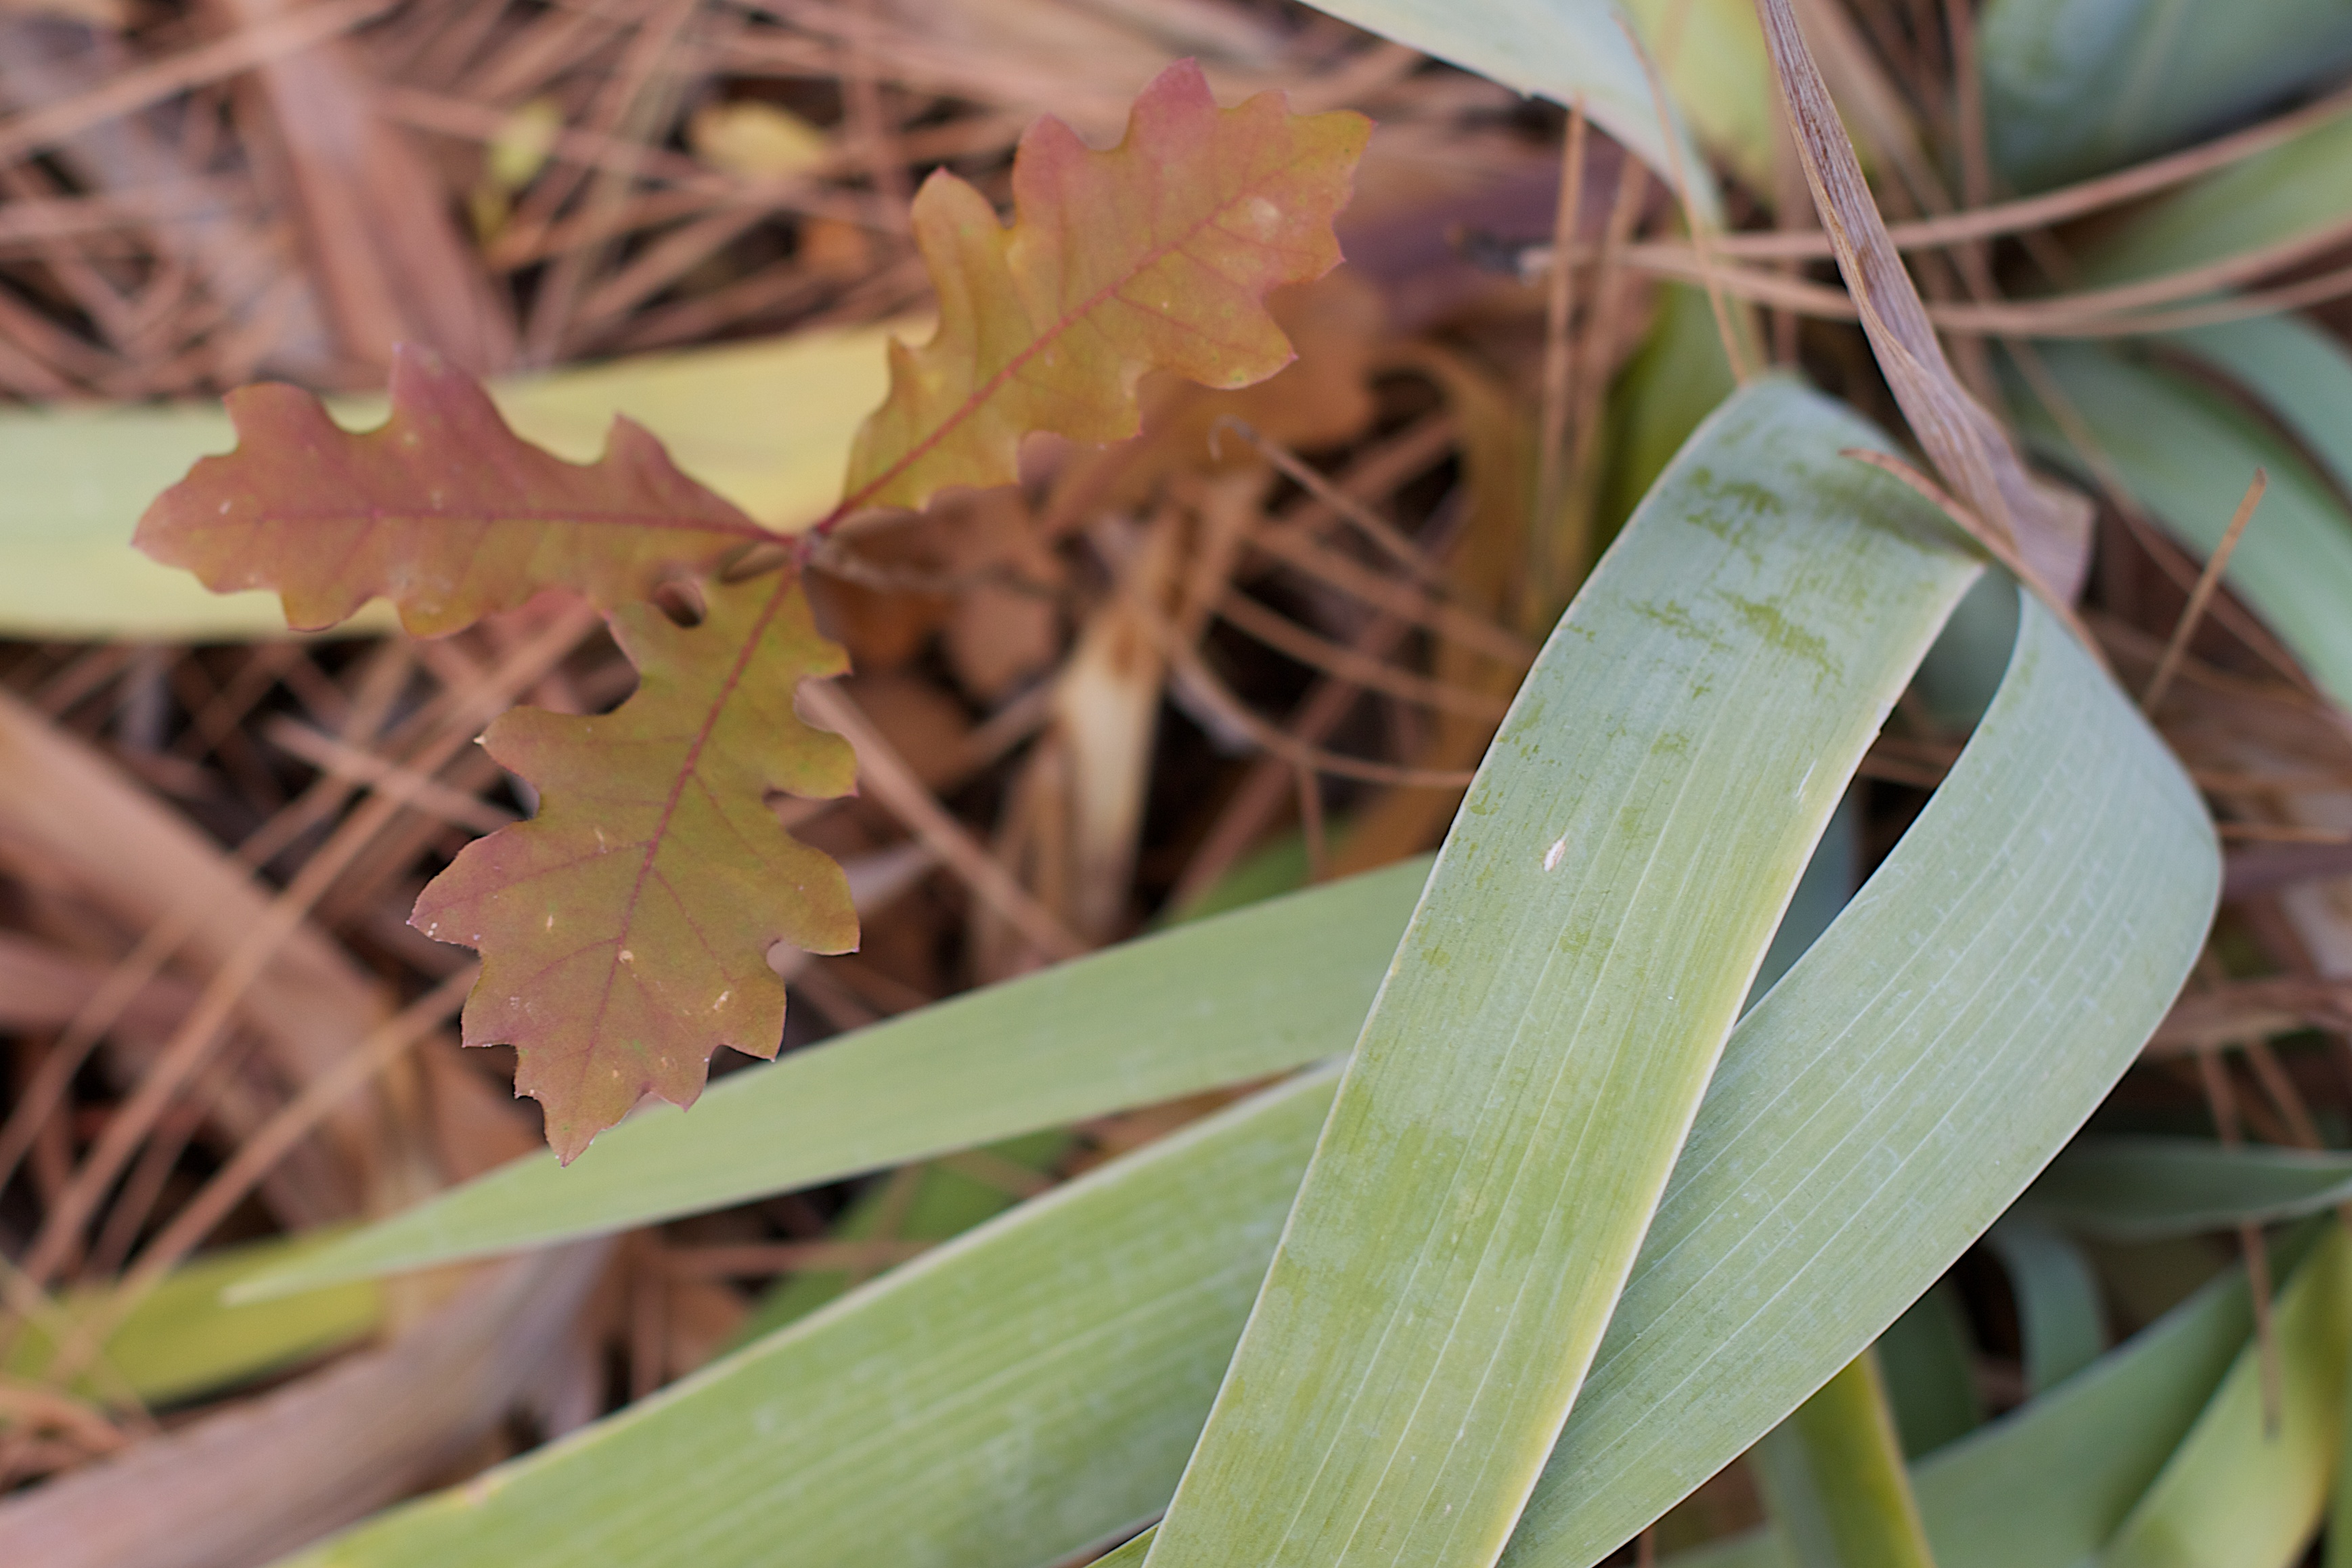
tree, nature, grass, plant, leaf, flower, green, insect, botany, flora, fauna, close up, macro photography, grass family, plant stem